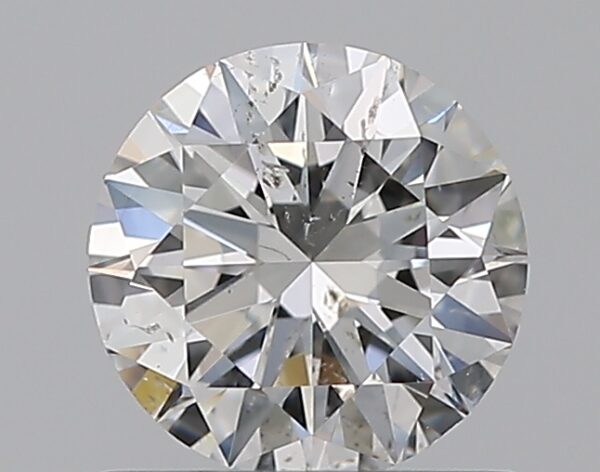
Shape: round
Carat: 0.7
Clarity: SI2
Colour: F
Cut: EX
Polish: EX
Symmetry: EX
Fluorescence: N
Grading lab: GIA
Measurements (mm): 5.7 x 5.74 x 3.49